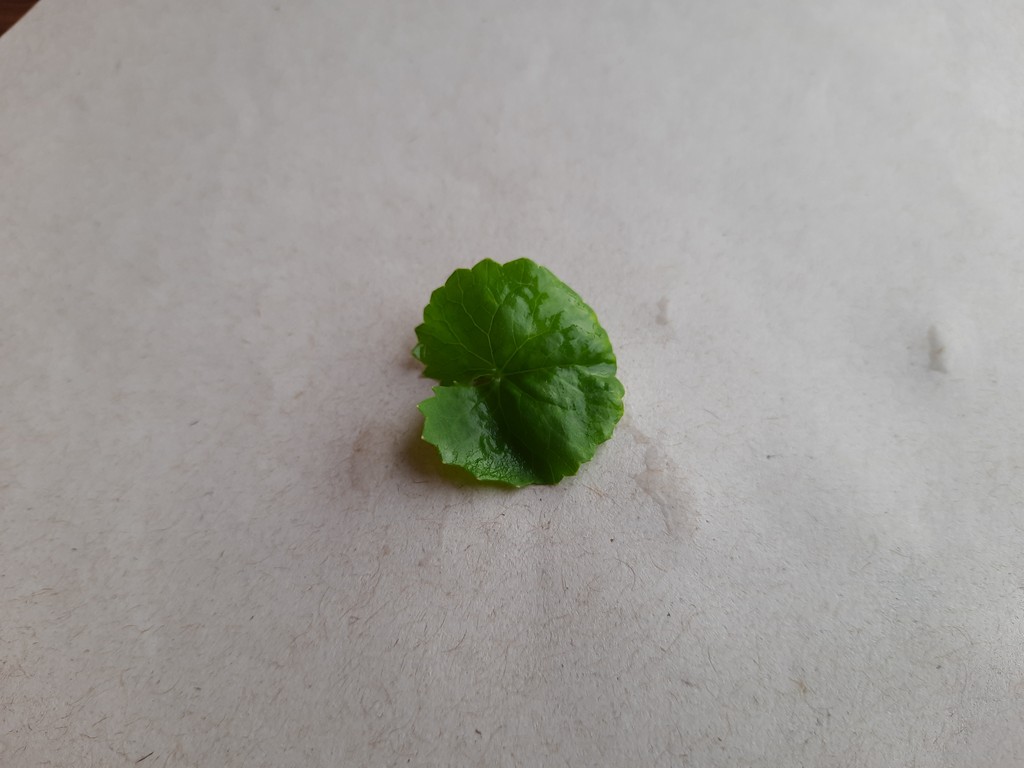
Label: Healthy